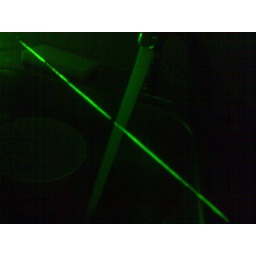
532nm (Green) laser rated at 5mW. I had to blast hot water in the sink for the camera to see the beam.